NKOTBSB

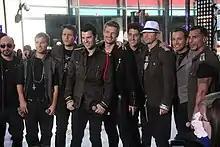
The band in 2011

NKOTBSB was an American pop supergroup consisting of the members of American boy bands New Kids on the Block and Backstreet Boys. Howie Dorough of the Backstreet Boys came up with the name, which is a combination of established initialisms of each groups' names, NKOTB and BSB. Together they have released one compilation album, the eponymous "NKOTBSB" (2011) and one single, "Don't Turn Out the Lights". They toured in North America, Europe, Australia, and Asia in 2011 and 2012.